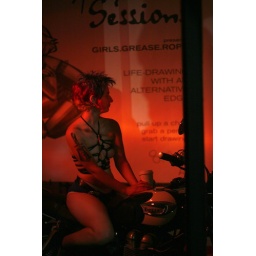
Randomly nekkid motorcycle girl in window